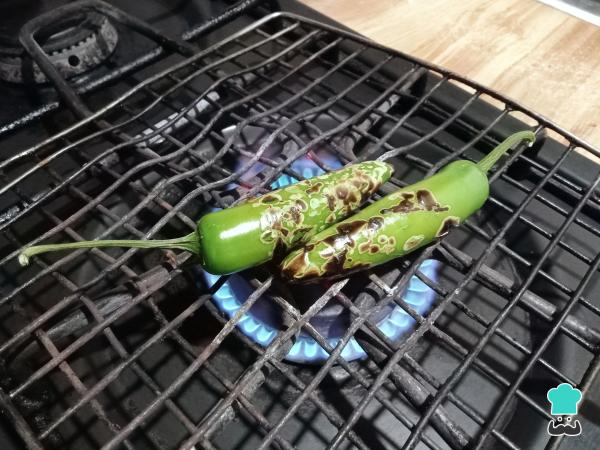
Aparte, asa los chiles serranos ya sea directo al fuego o bien, con ayuda de un comal o sartén.Truco: puedes utilizar la cantidad de chiles que desees según que tan picante quieras que esté la salsa. La cantidad sugerida son dos pero si prefieres agrega más o menos chiles a la receta.